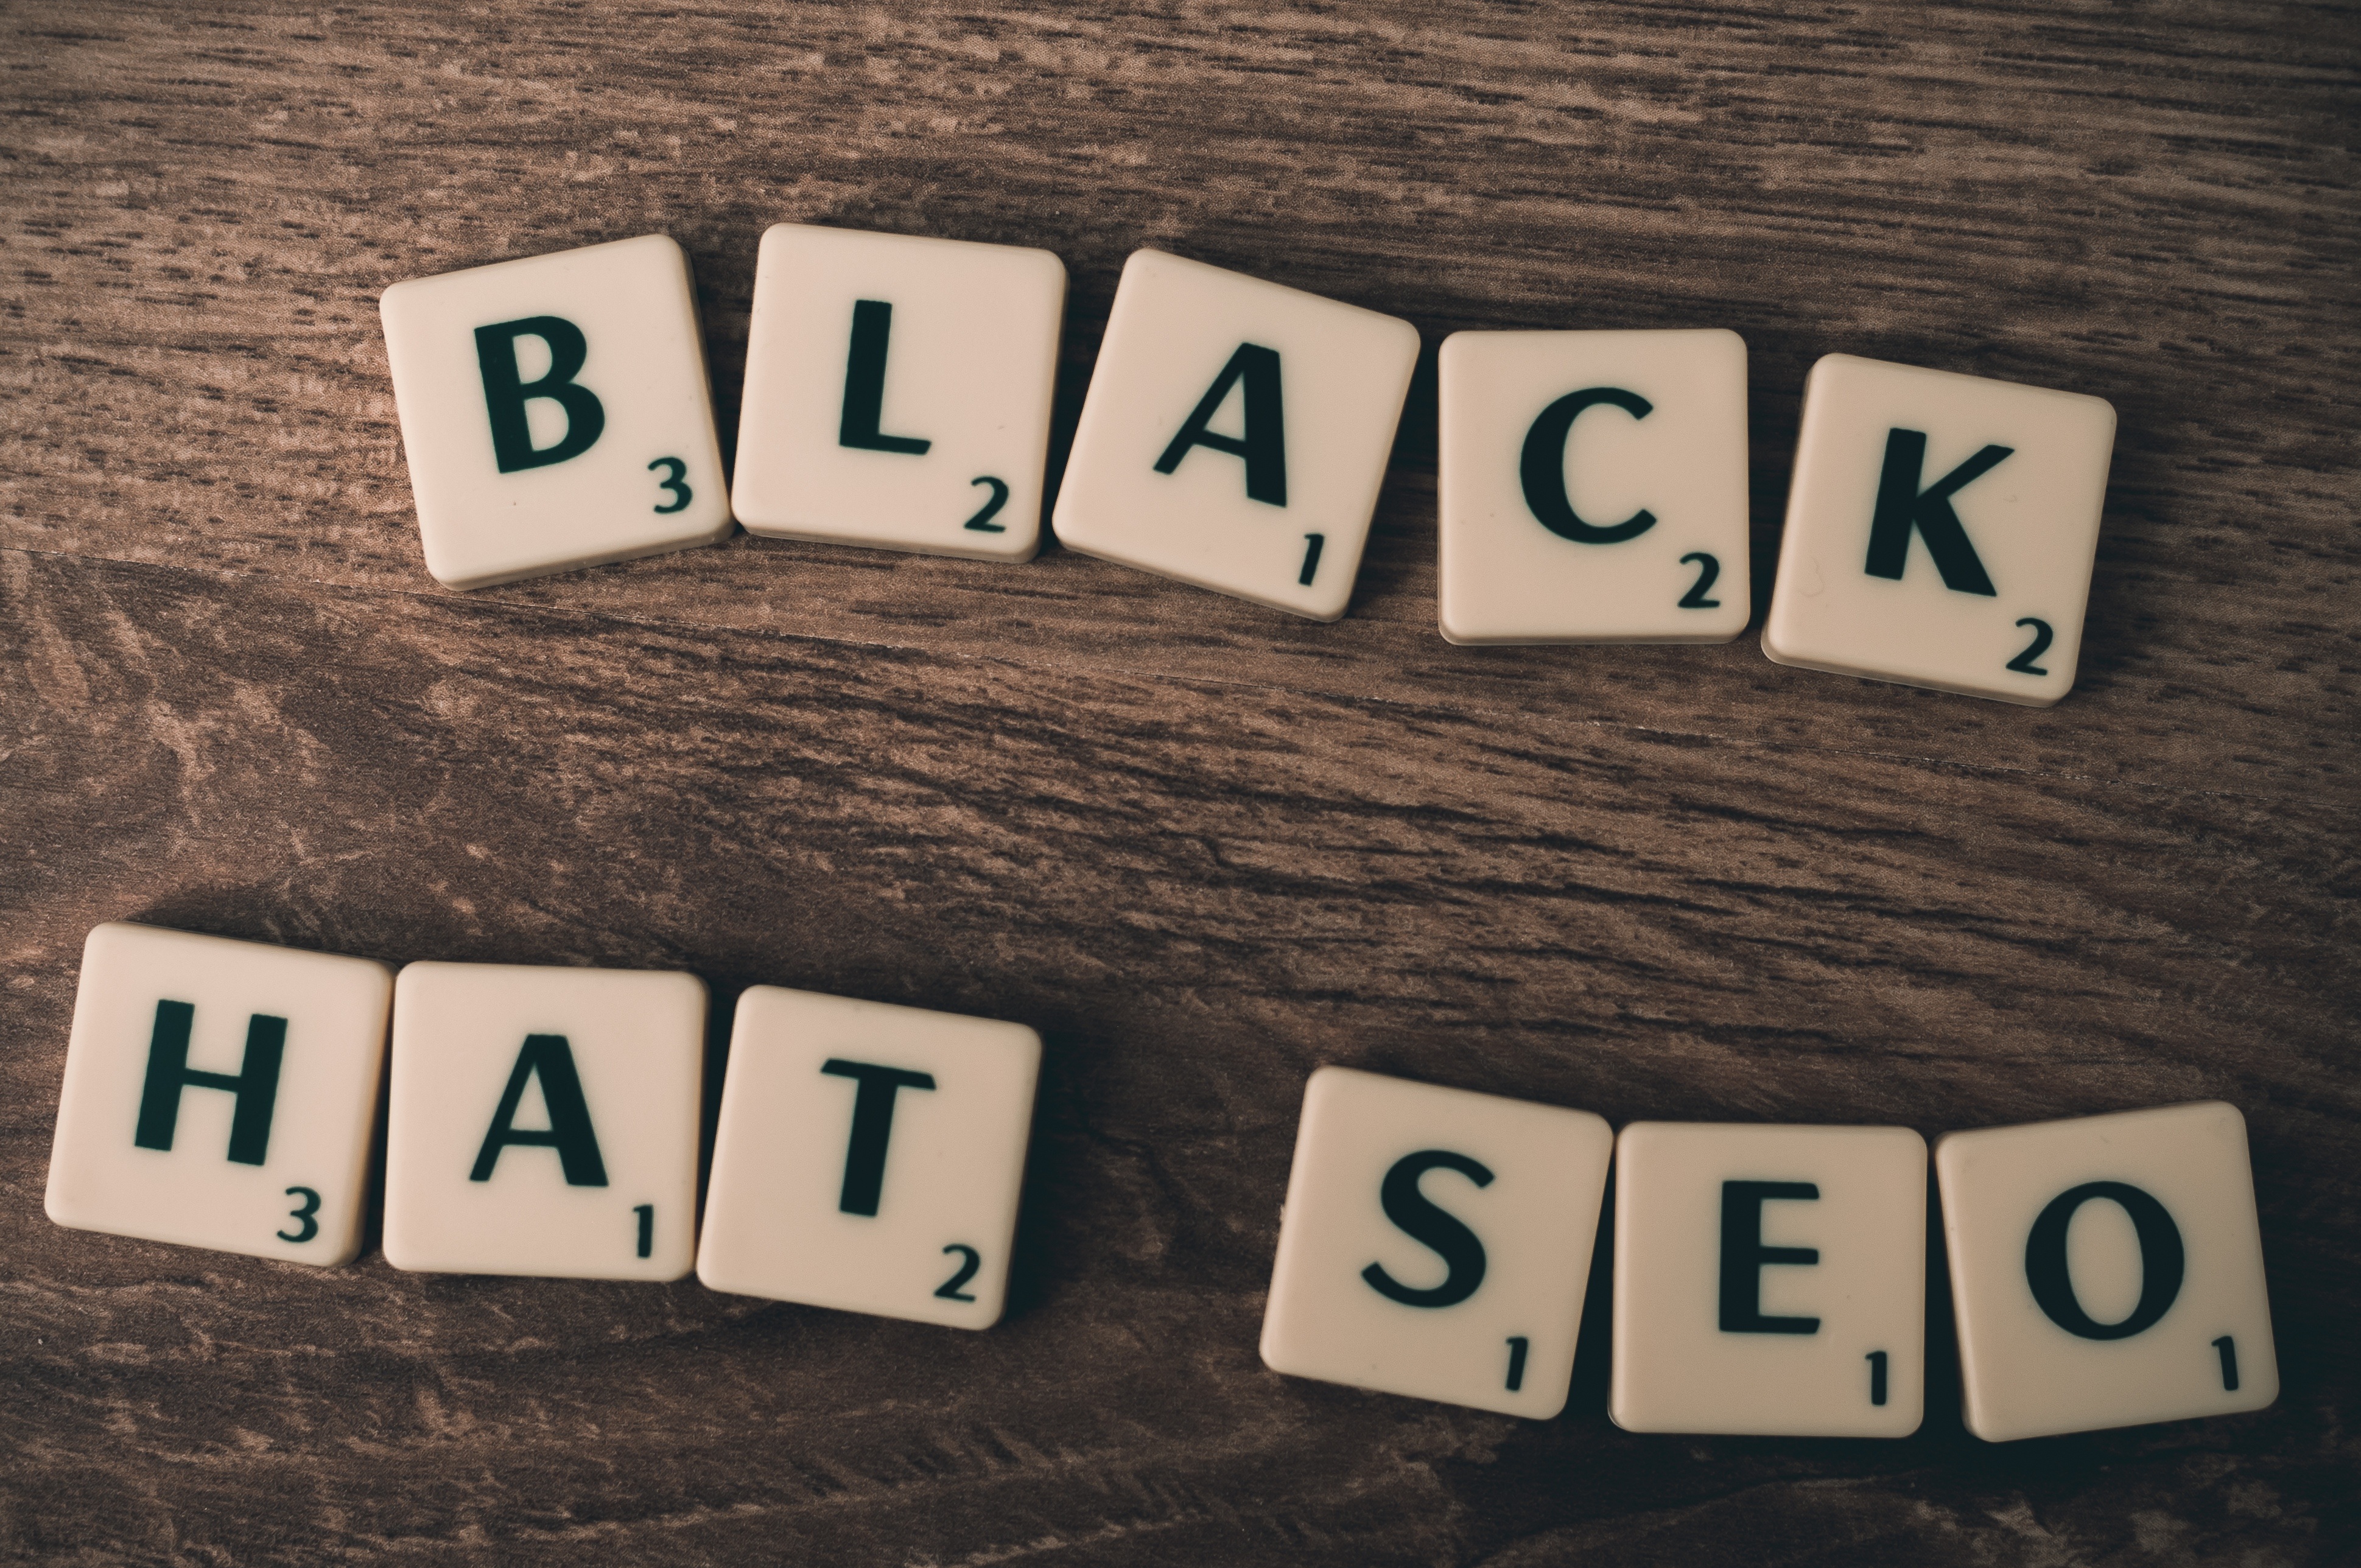
computer, traffic, number, advertising, social, sign, web, internet, symbol, communication, business, street sign, page, website, research, brand, font, text, google, strategy, engine, media, icon, information, site, games, network, service, emotion, search, content, marketing, online, analysis, www, seo, sem, optimization, vehicle registration plate, keyword